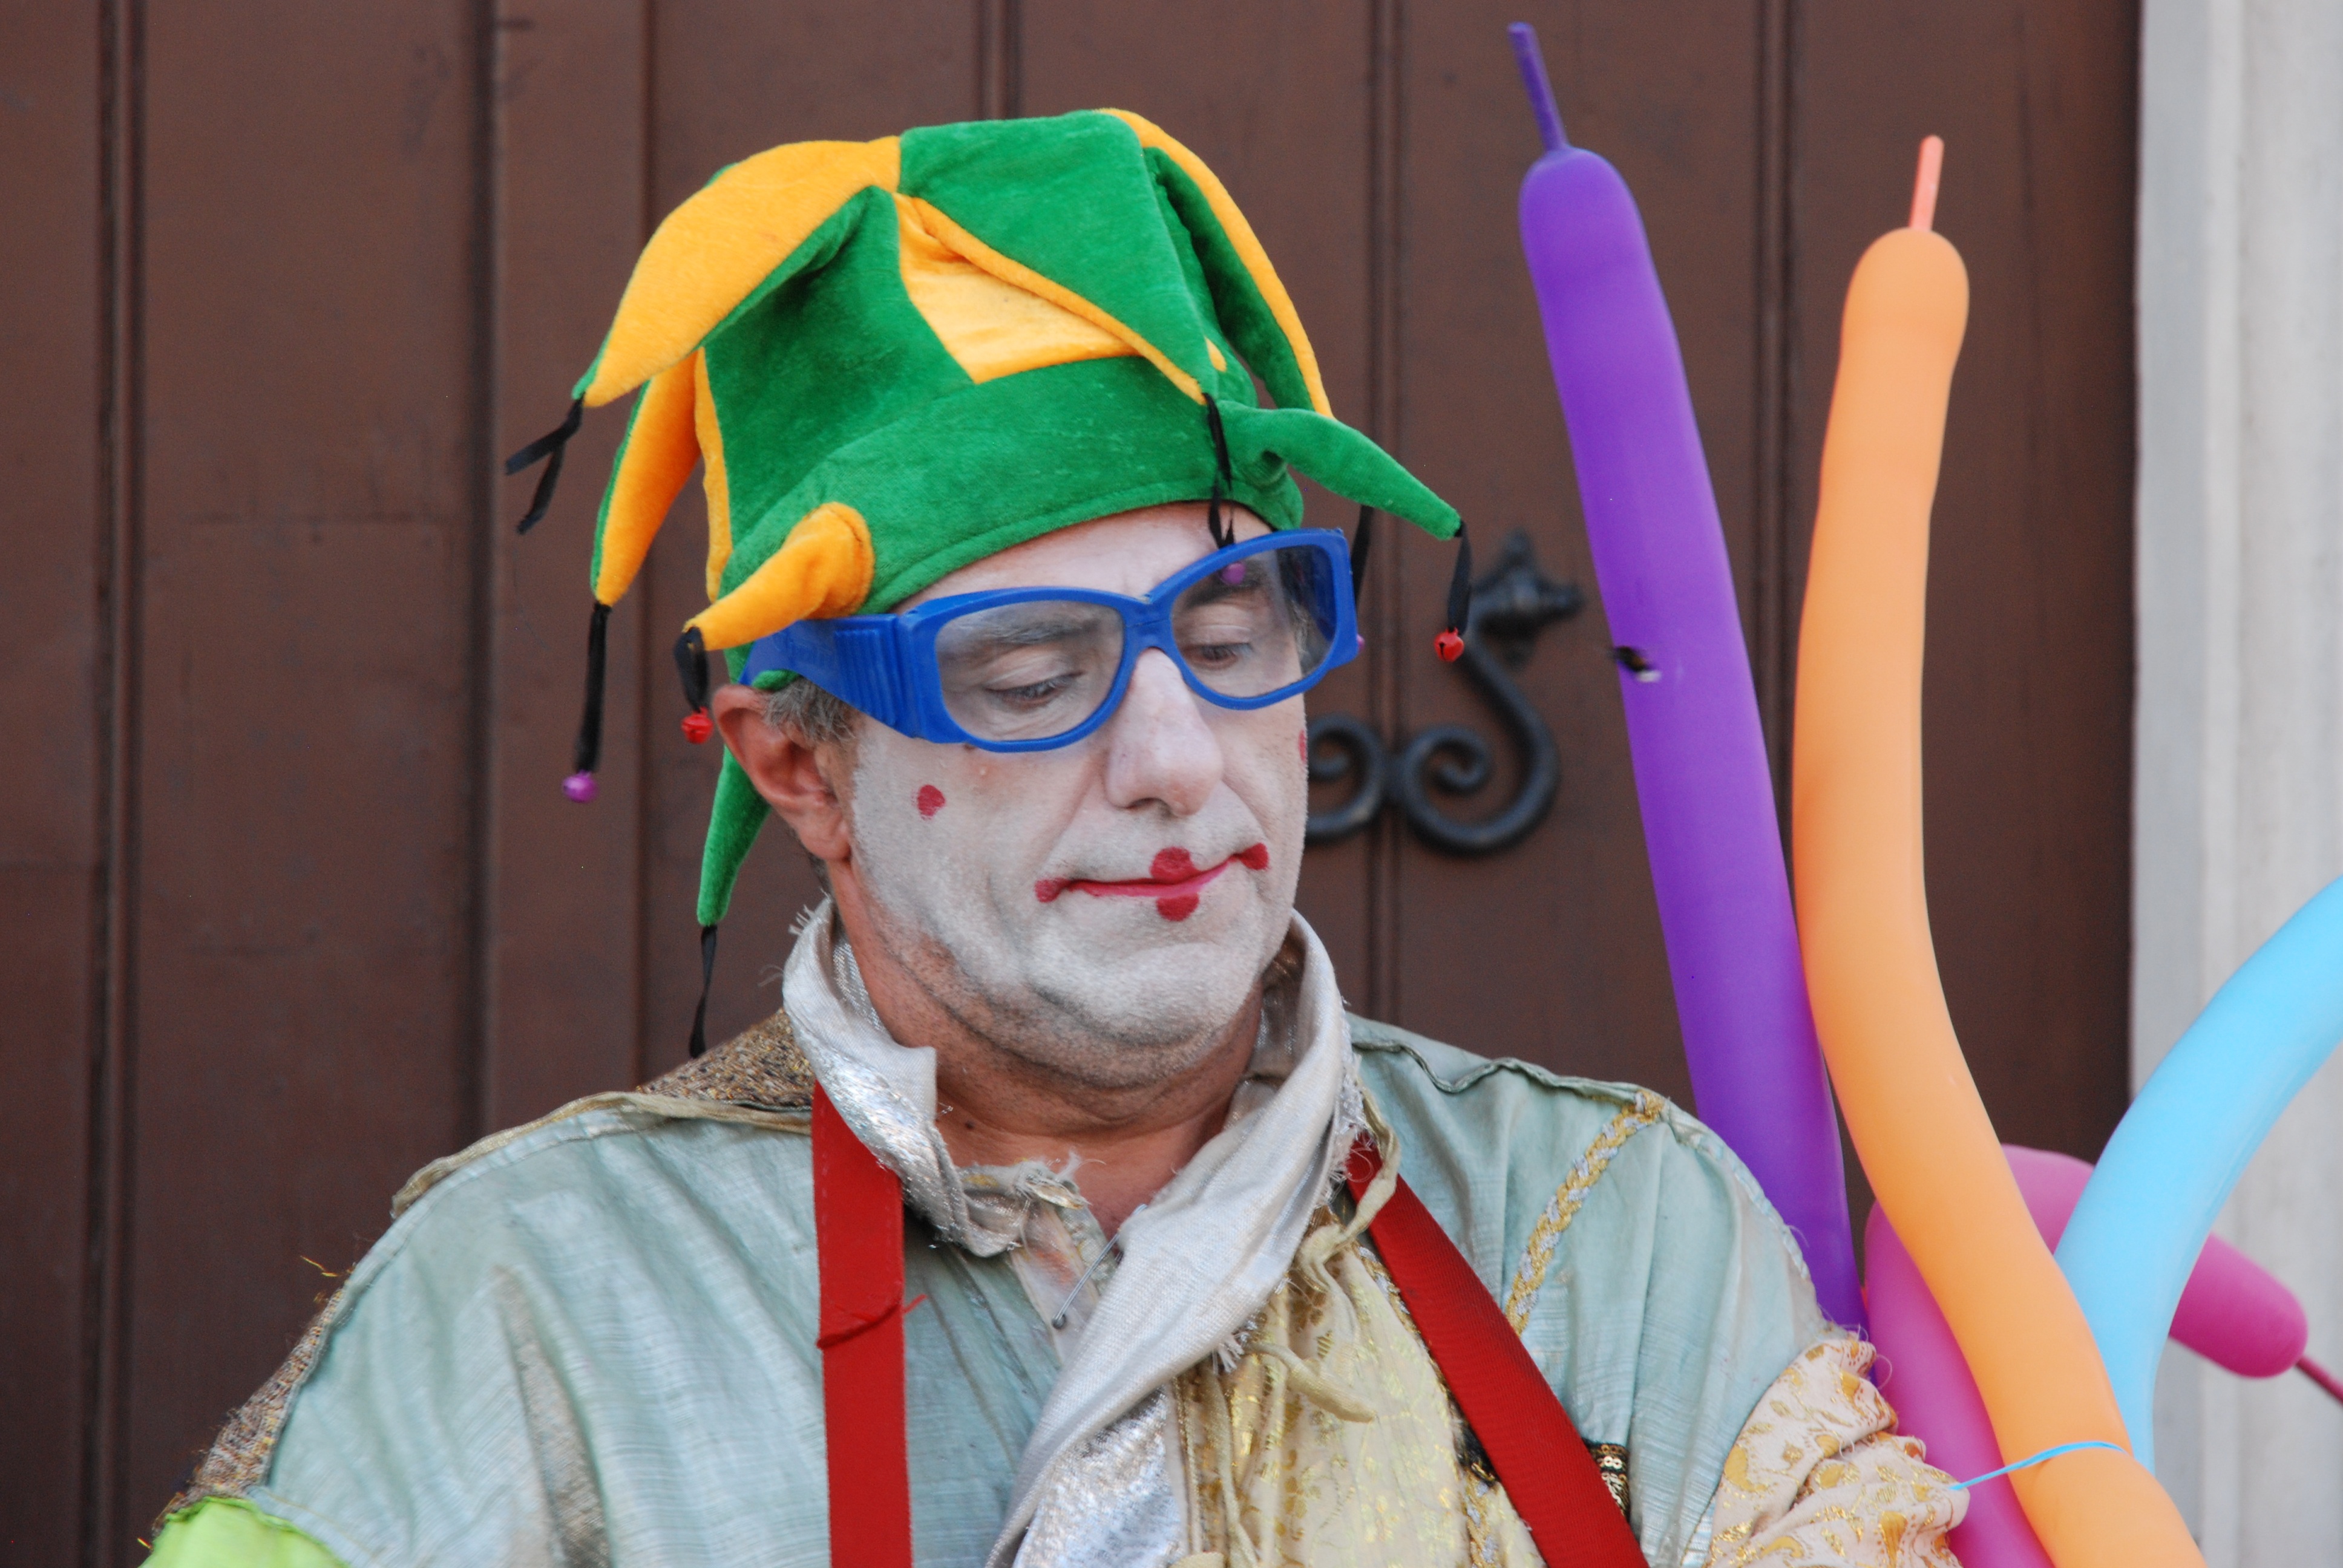
color, artist, clothing, clown, street artist, costume, version, entertainment, performing arts, pantomime